North Sea

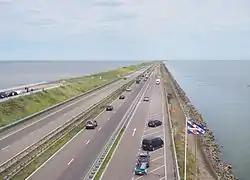
The Afsluitdijk (Closure-dike) is a major dam in the Netherlands.

The southern coastal areas were originally flood plains and swampy land. In areas especially vulnerable to storm surges, people settled behind elevated levees and on natural areas of high ground such as spits and geestland. As early as 500 BC, people were constructing artificial dwelling hills higher than the prevailing flood levels. It was only around the beginning of the High Middle Ages, in 1200 AD, that inhabitants began to connect single ring dikes into a dike line along the entire coast, thereby turning amphibious regions between the land and the sea into permanent solid ground.